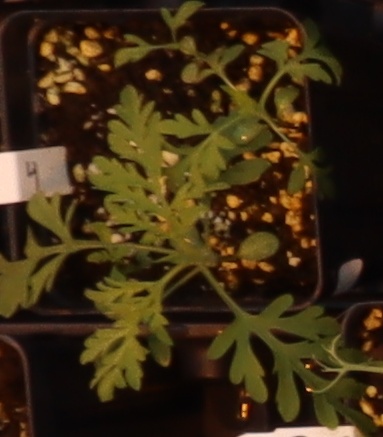
Label: Ragweed